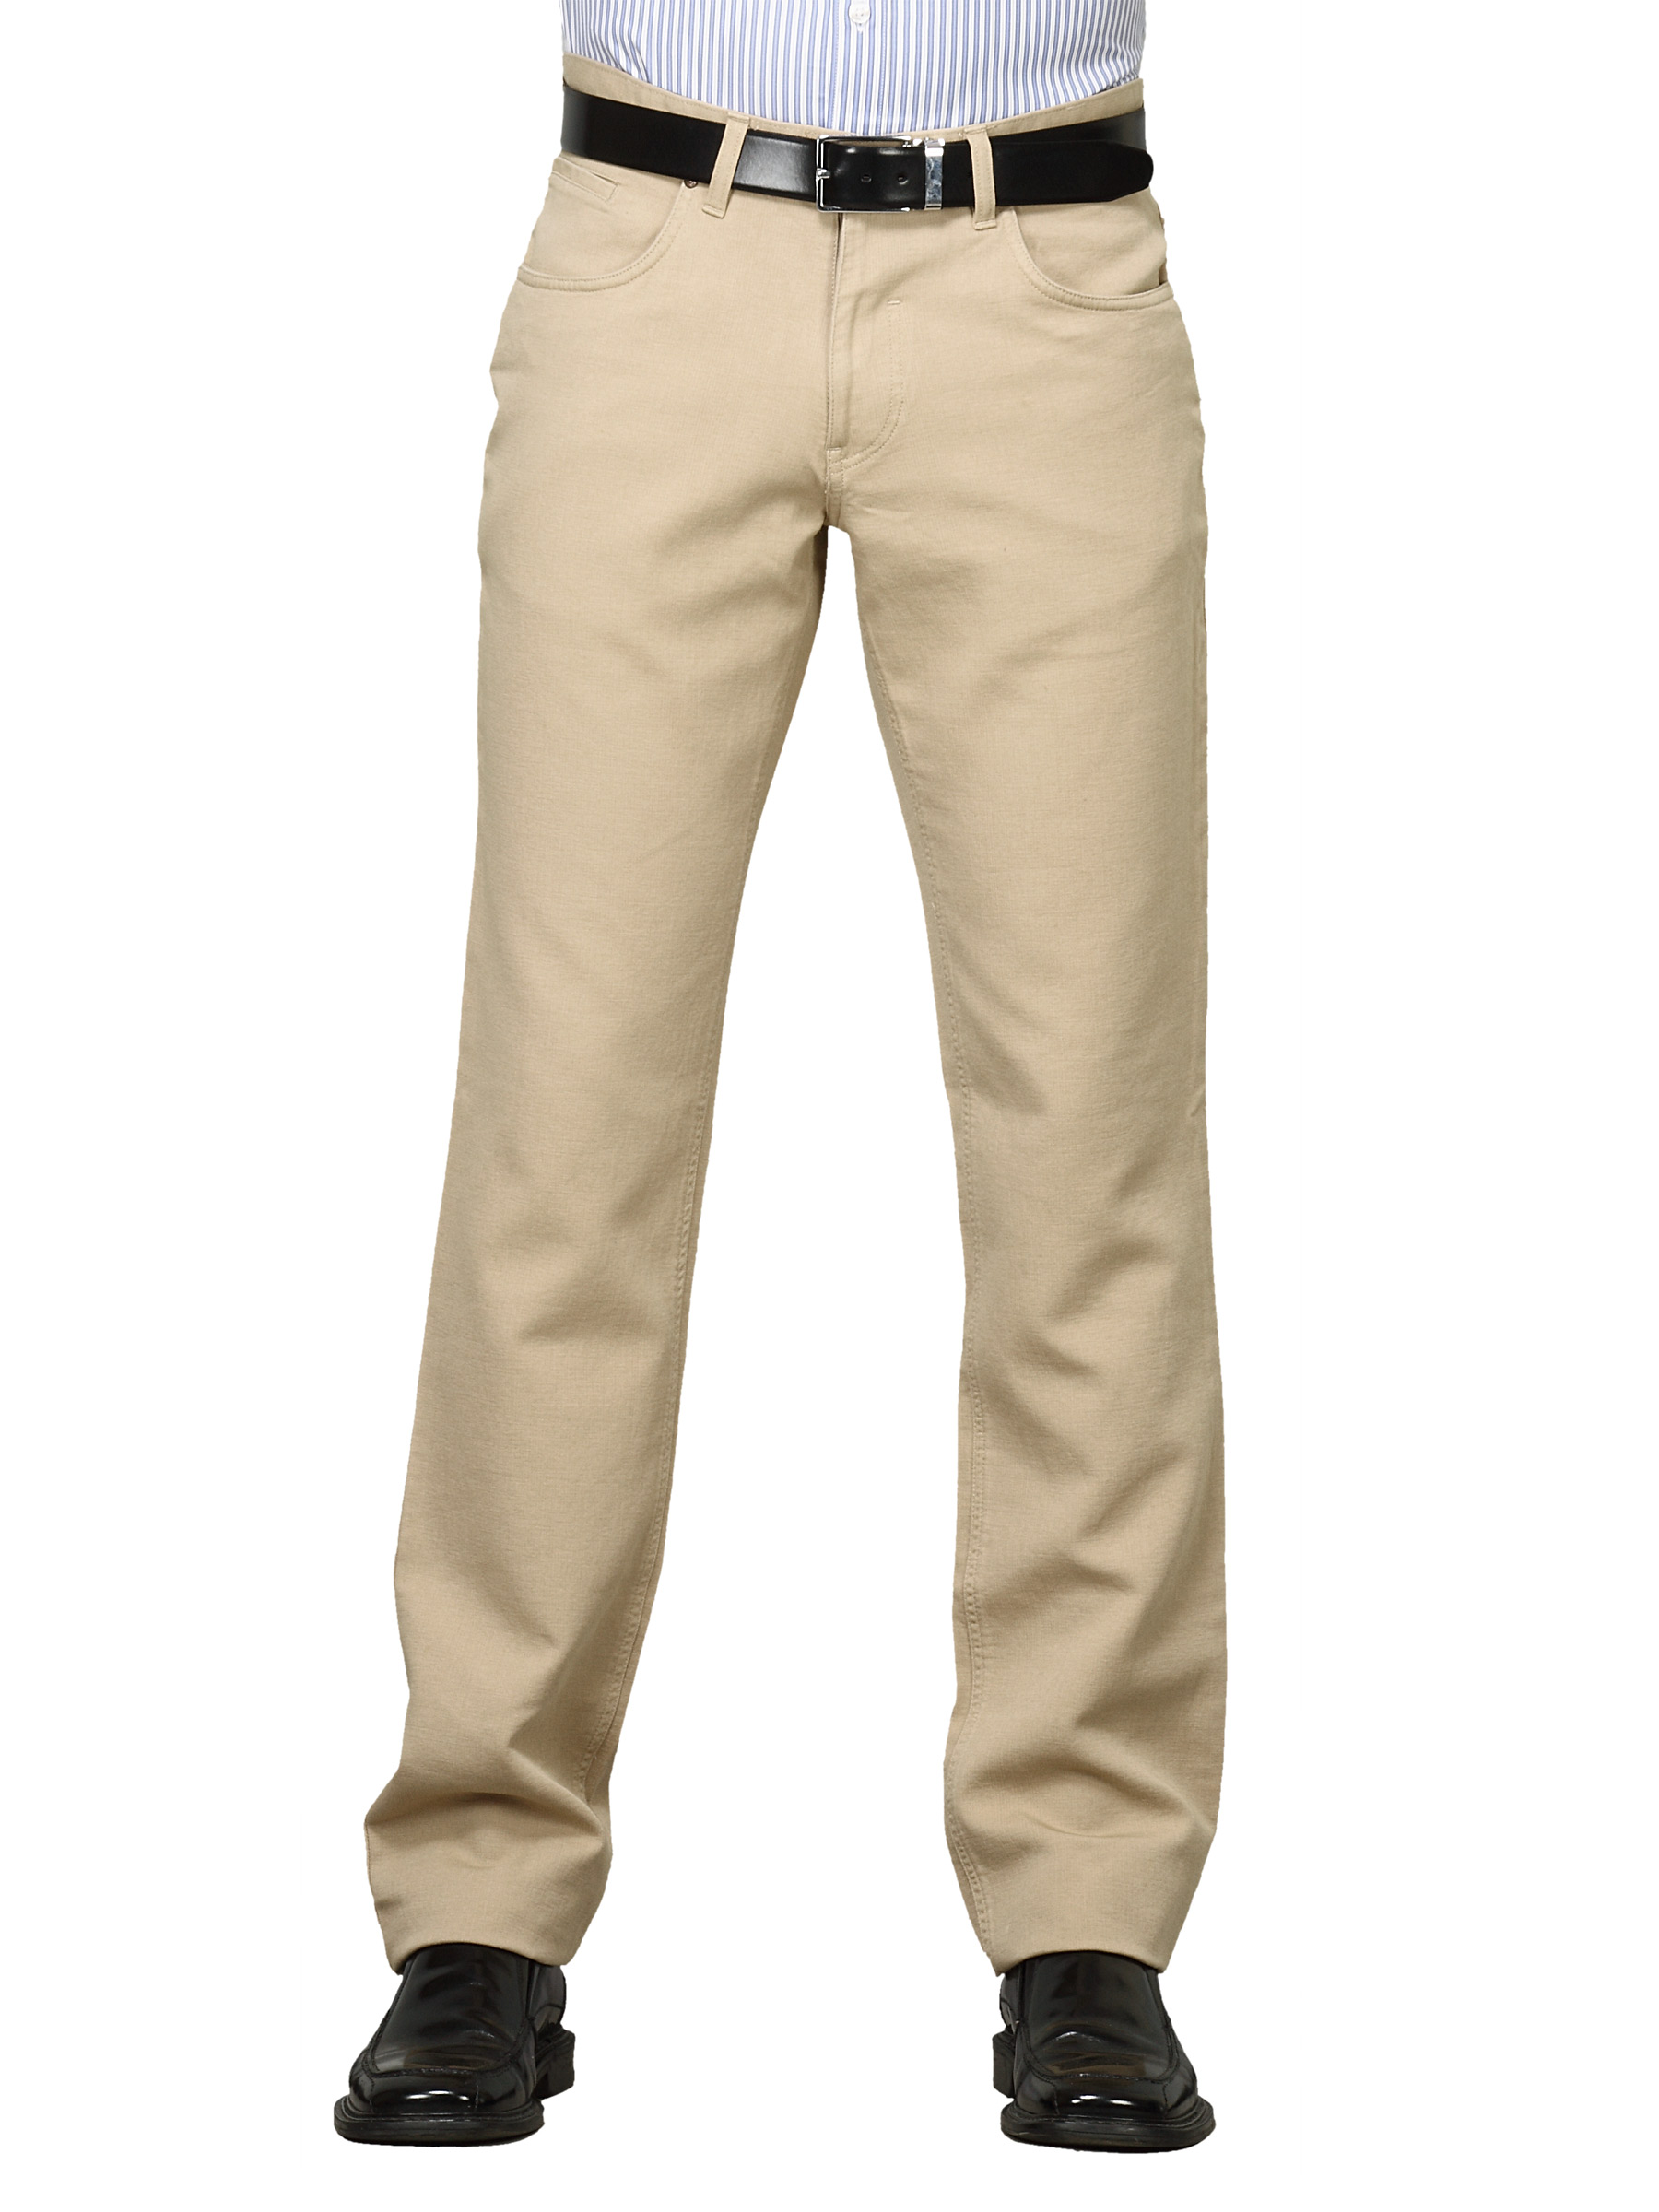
Scullers Men Scul Beige Trousers
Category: Apparel / Bottomwear / Trousers
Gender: Men
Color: Beige
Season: Summer 2011
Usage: Casual